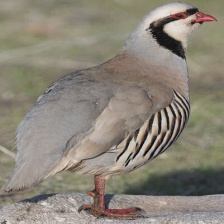
Species: CHUKAR PARTRIDGE
Scientific name: ALECTORIS CHUKAR
ImageNet parent category: partridge